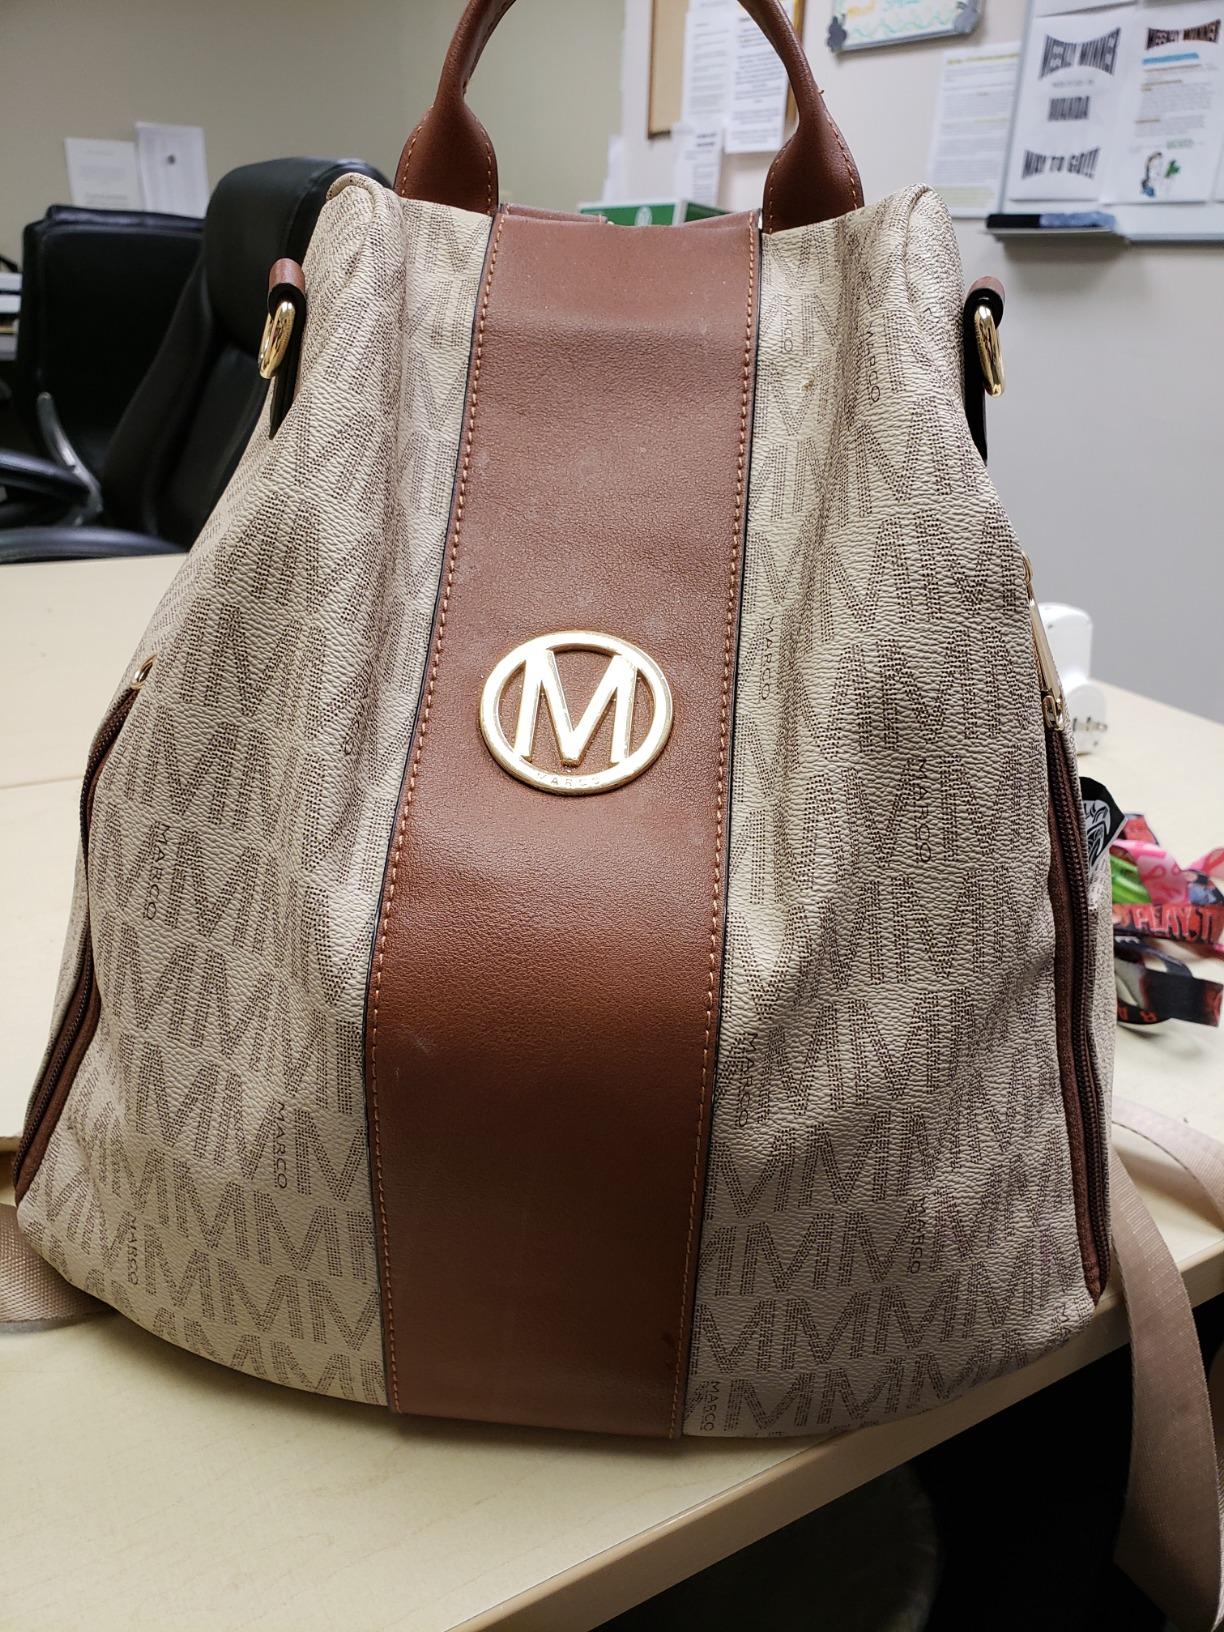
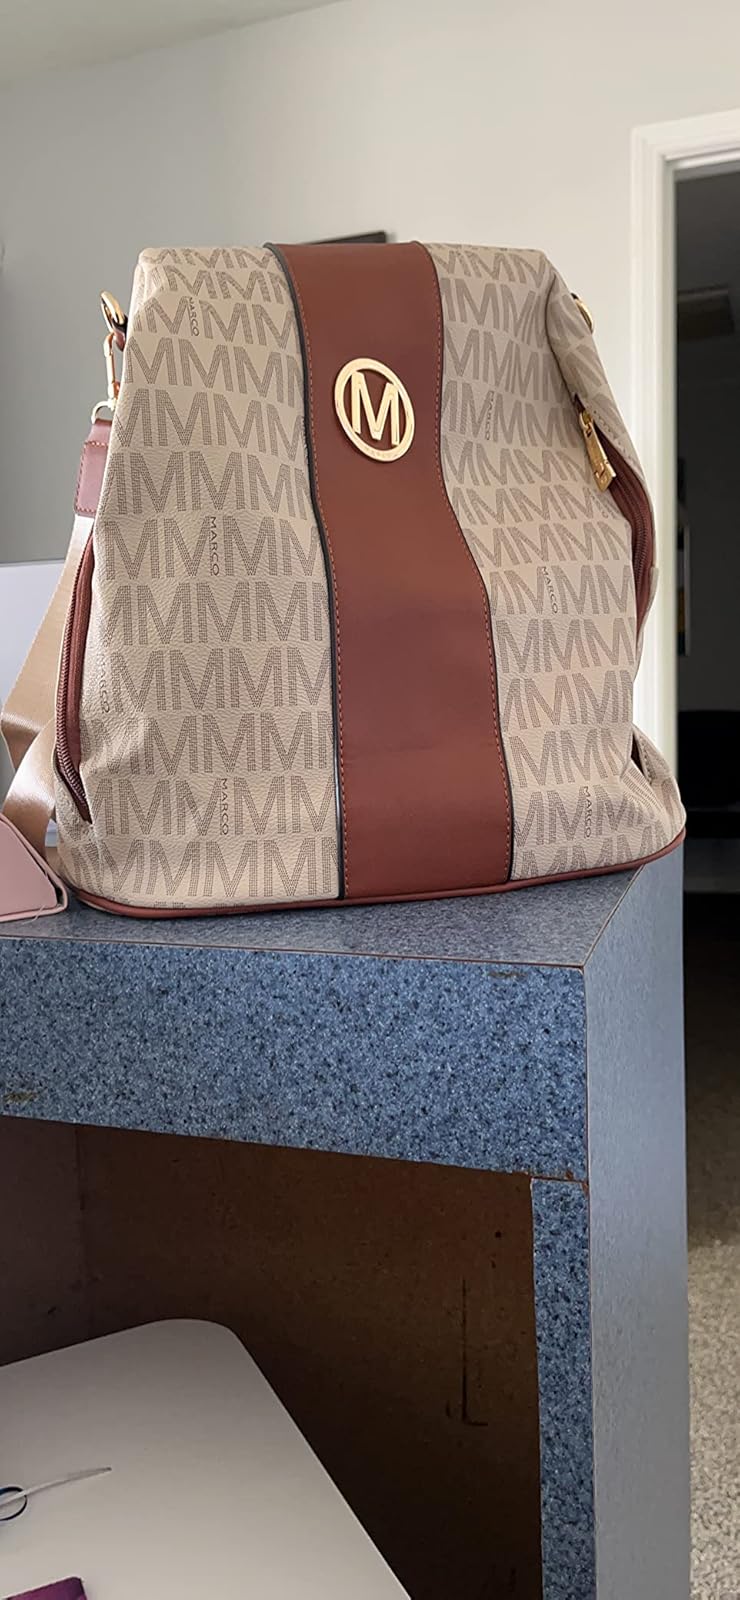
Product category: accessories_handbag
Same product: yes